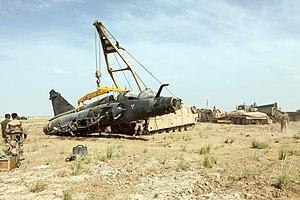
Le M88 Recovery Vehicle est un char de dépannage des Forces armées des États-Unis en service depuis 1961.
Les forces de l'armée française interviennent dans la guerre d'Afghanistan depuis fin 2001 dans deux opérations internationales distinctes : la force internationale d'assistance et de sécurité sous commandement de l'OTAN, et l'opération Enduring Freedom sous commandement américain. En 2010, elle est quatrième contributrice de la coalition. Les forces combattantes sont retirées fin 2012.
Le Mirage 2000 est un avion de chasse conçu par la société française Dassault Aviation à la fin des années 1970. Bien que la formule à aile delta fasse penser au Mirage III des années 1960 et que le Mirage 2000 soit de taille comparable, il s'agit en fait d'un avion entièrement nouveau, avec une surface alaire plus importante, naturellement instable pour améliorer sa manœuvrabilité et équipé de commandes de vol électriques. Mis en service en 1984, le Mirage 2000 est principalement utilisé par l'Armée de l'air française qui en a reçu 315 exemplaires, tandis que 286 autres ont été exportés vers huit pays différents.